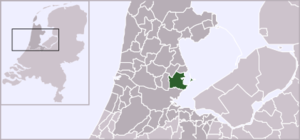
Ilpendam est un village de la province de Hollande-Septentrionale aux Pays-Bas. Il fait partie de la commune de Waterland.
Uitdam est un village de la province de Hollande-Septentrionale aux Pays-Bas. Il fait partie de la commune de Waterland. Elle est située sur le bord de l'IJsselmeer à environ 12 km au nord-est d'Amsterdam.
Katwoude est un village de la province de Hollande-Septentrionale aux Pays-Bas. Il fait partie de la commune de Waterland. Il est situé sur la rive de l'IJsselmeer à environ 2 km au nord de Monnickendam.